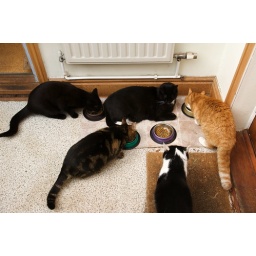
That fat cat in between the bowls isn't one of ours.